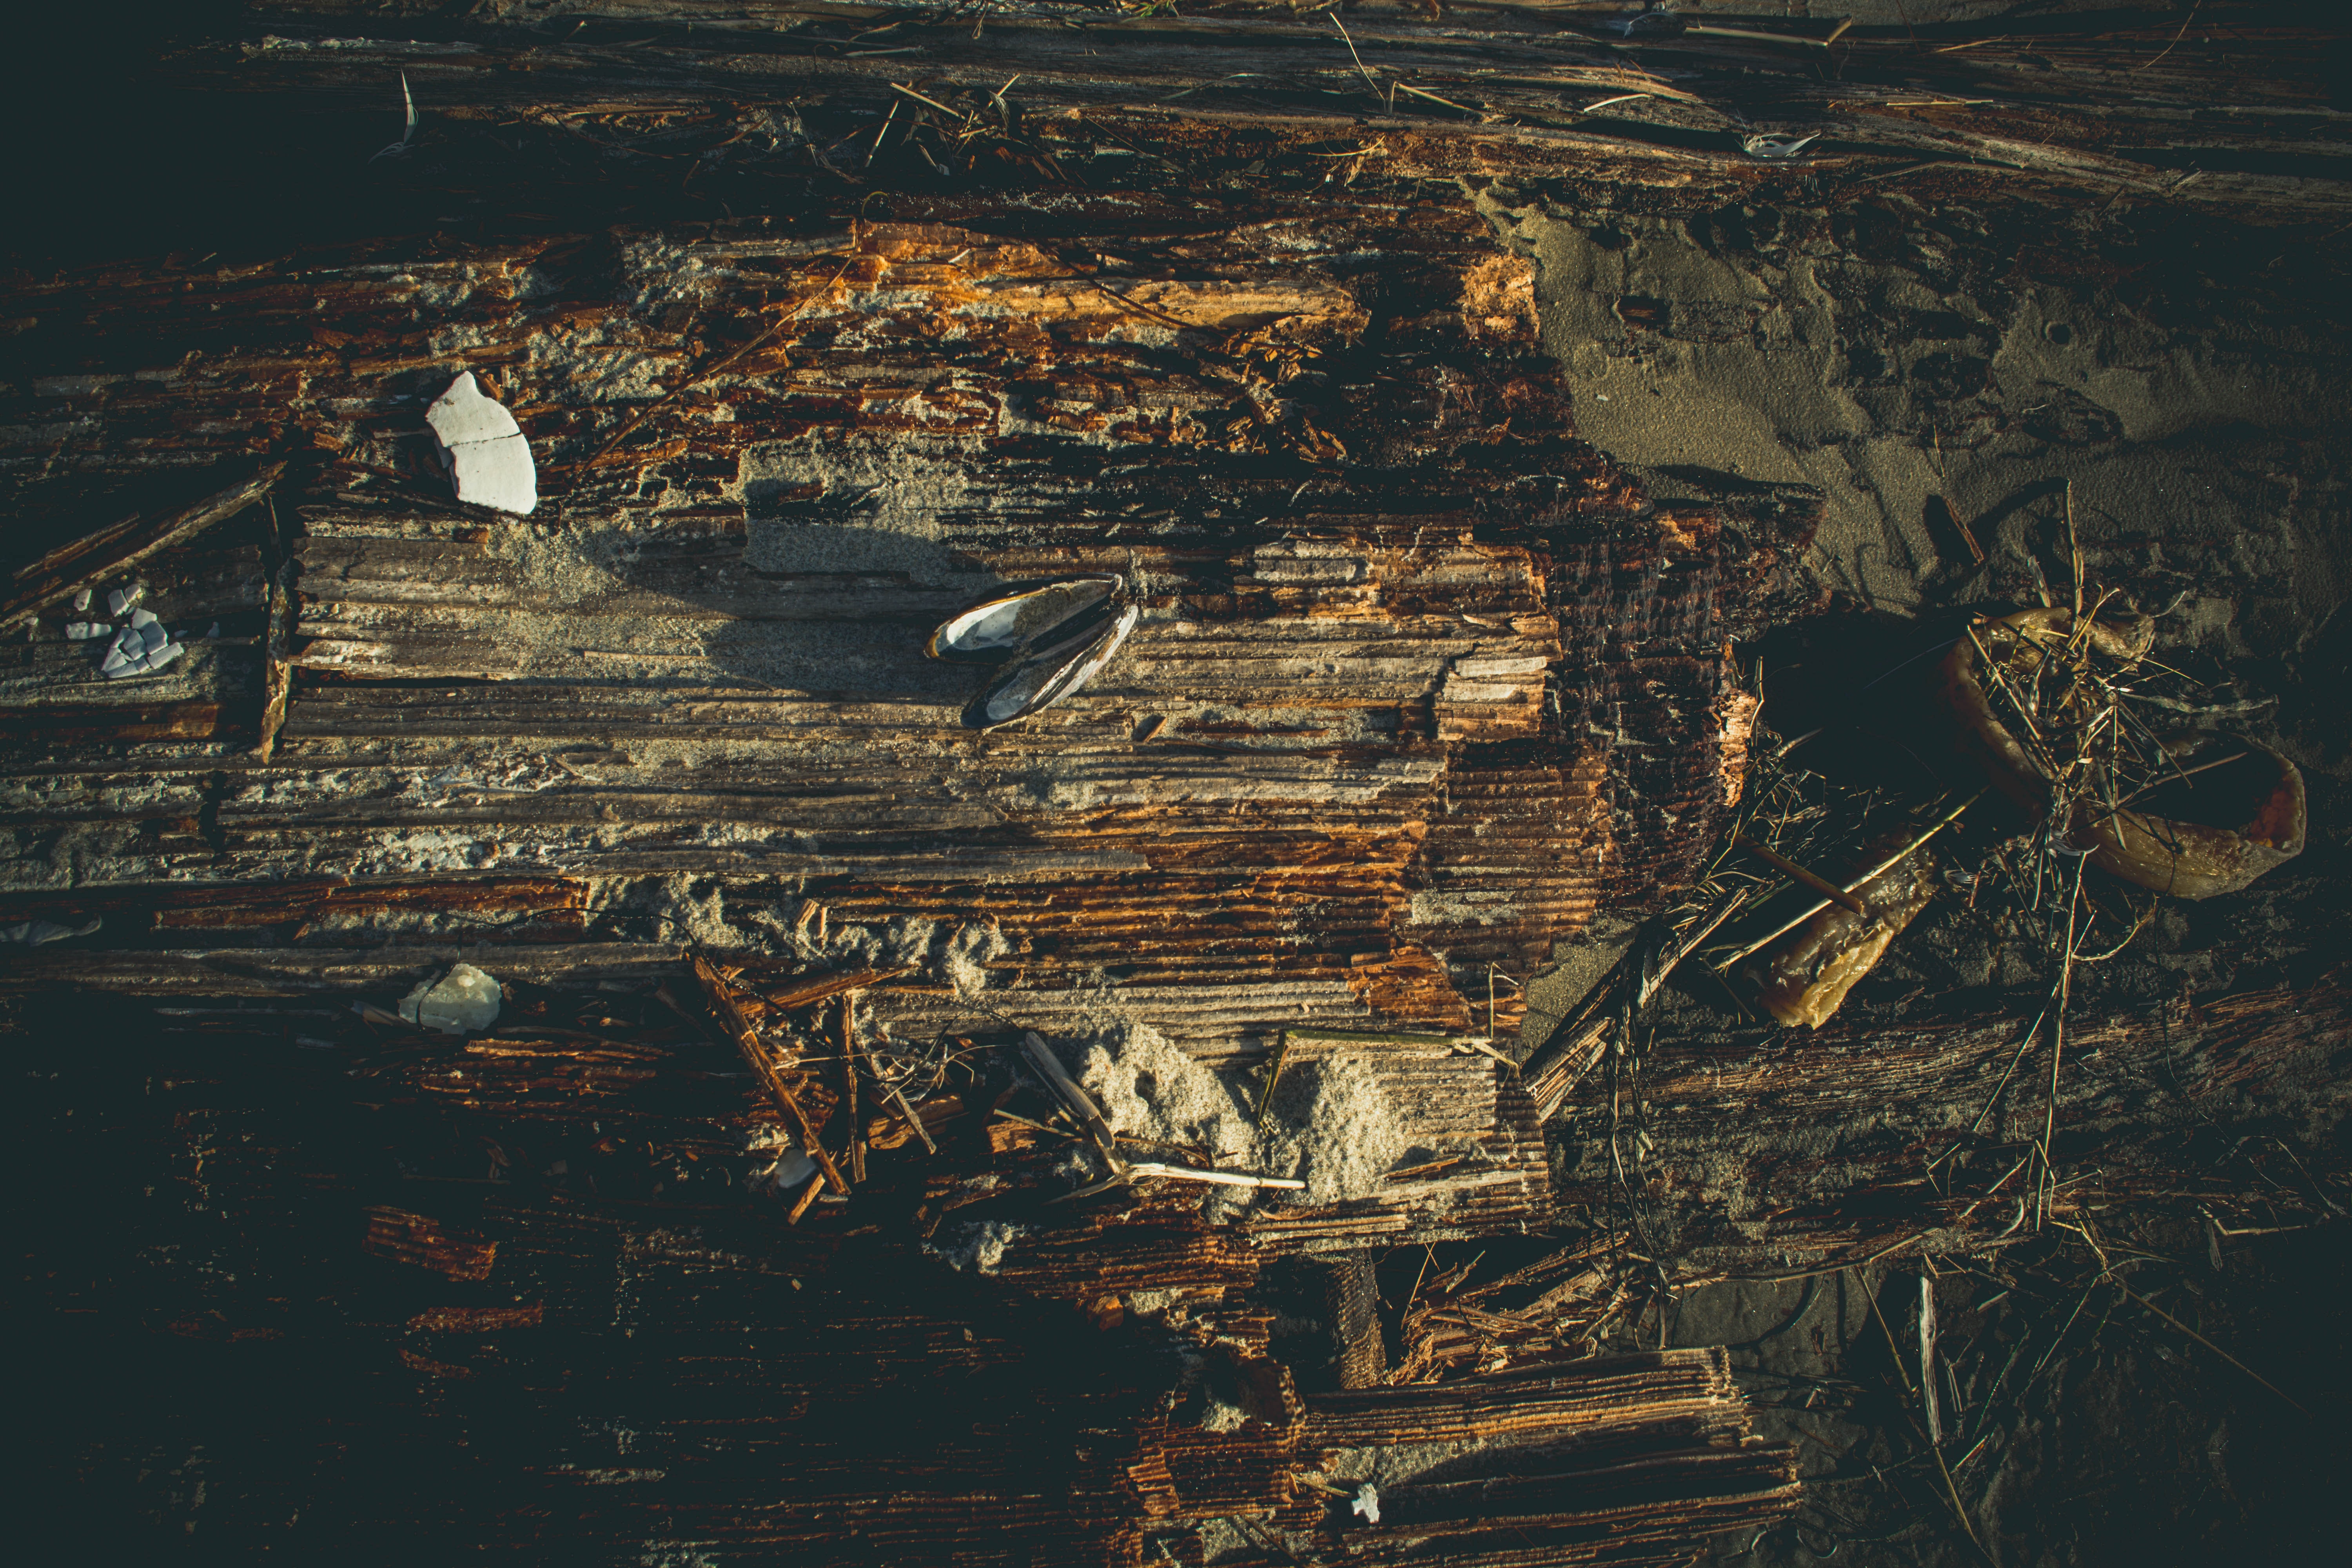
brown, water, wood, sky, geology, rock, space, reflection, world, art